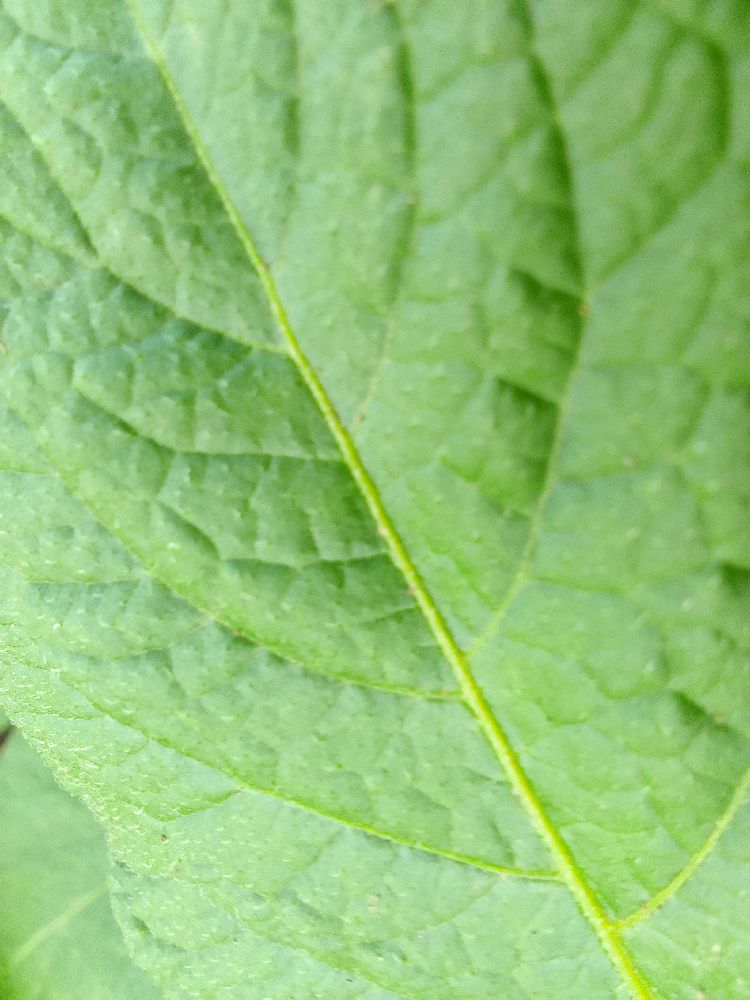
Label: Healthy